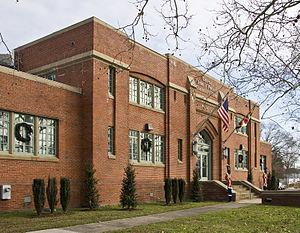
Armurerie de Denton, Denton, Maryland, États-Unis